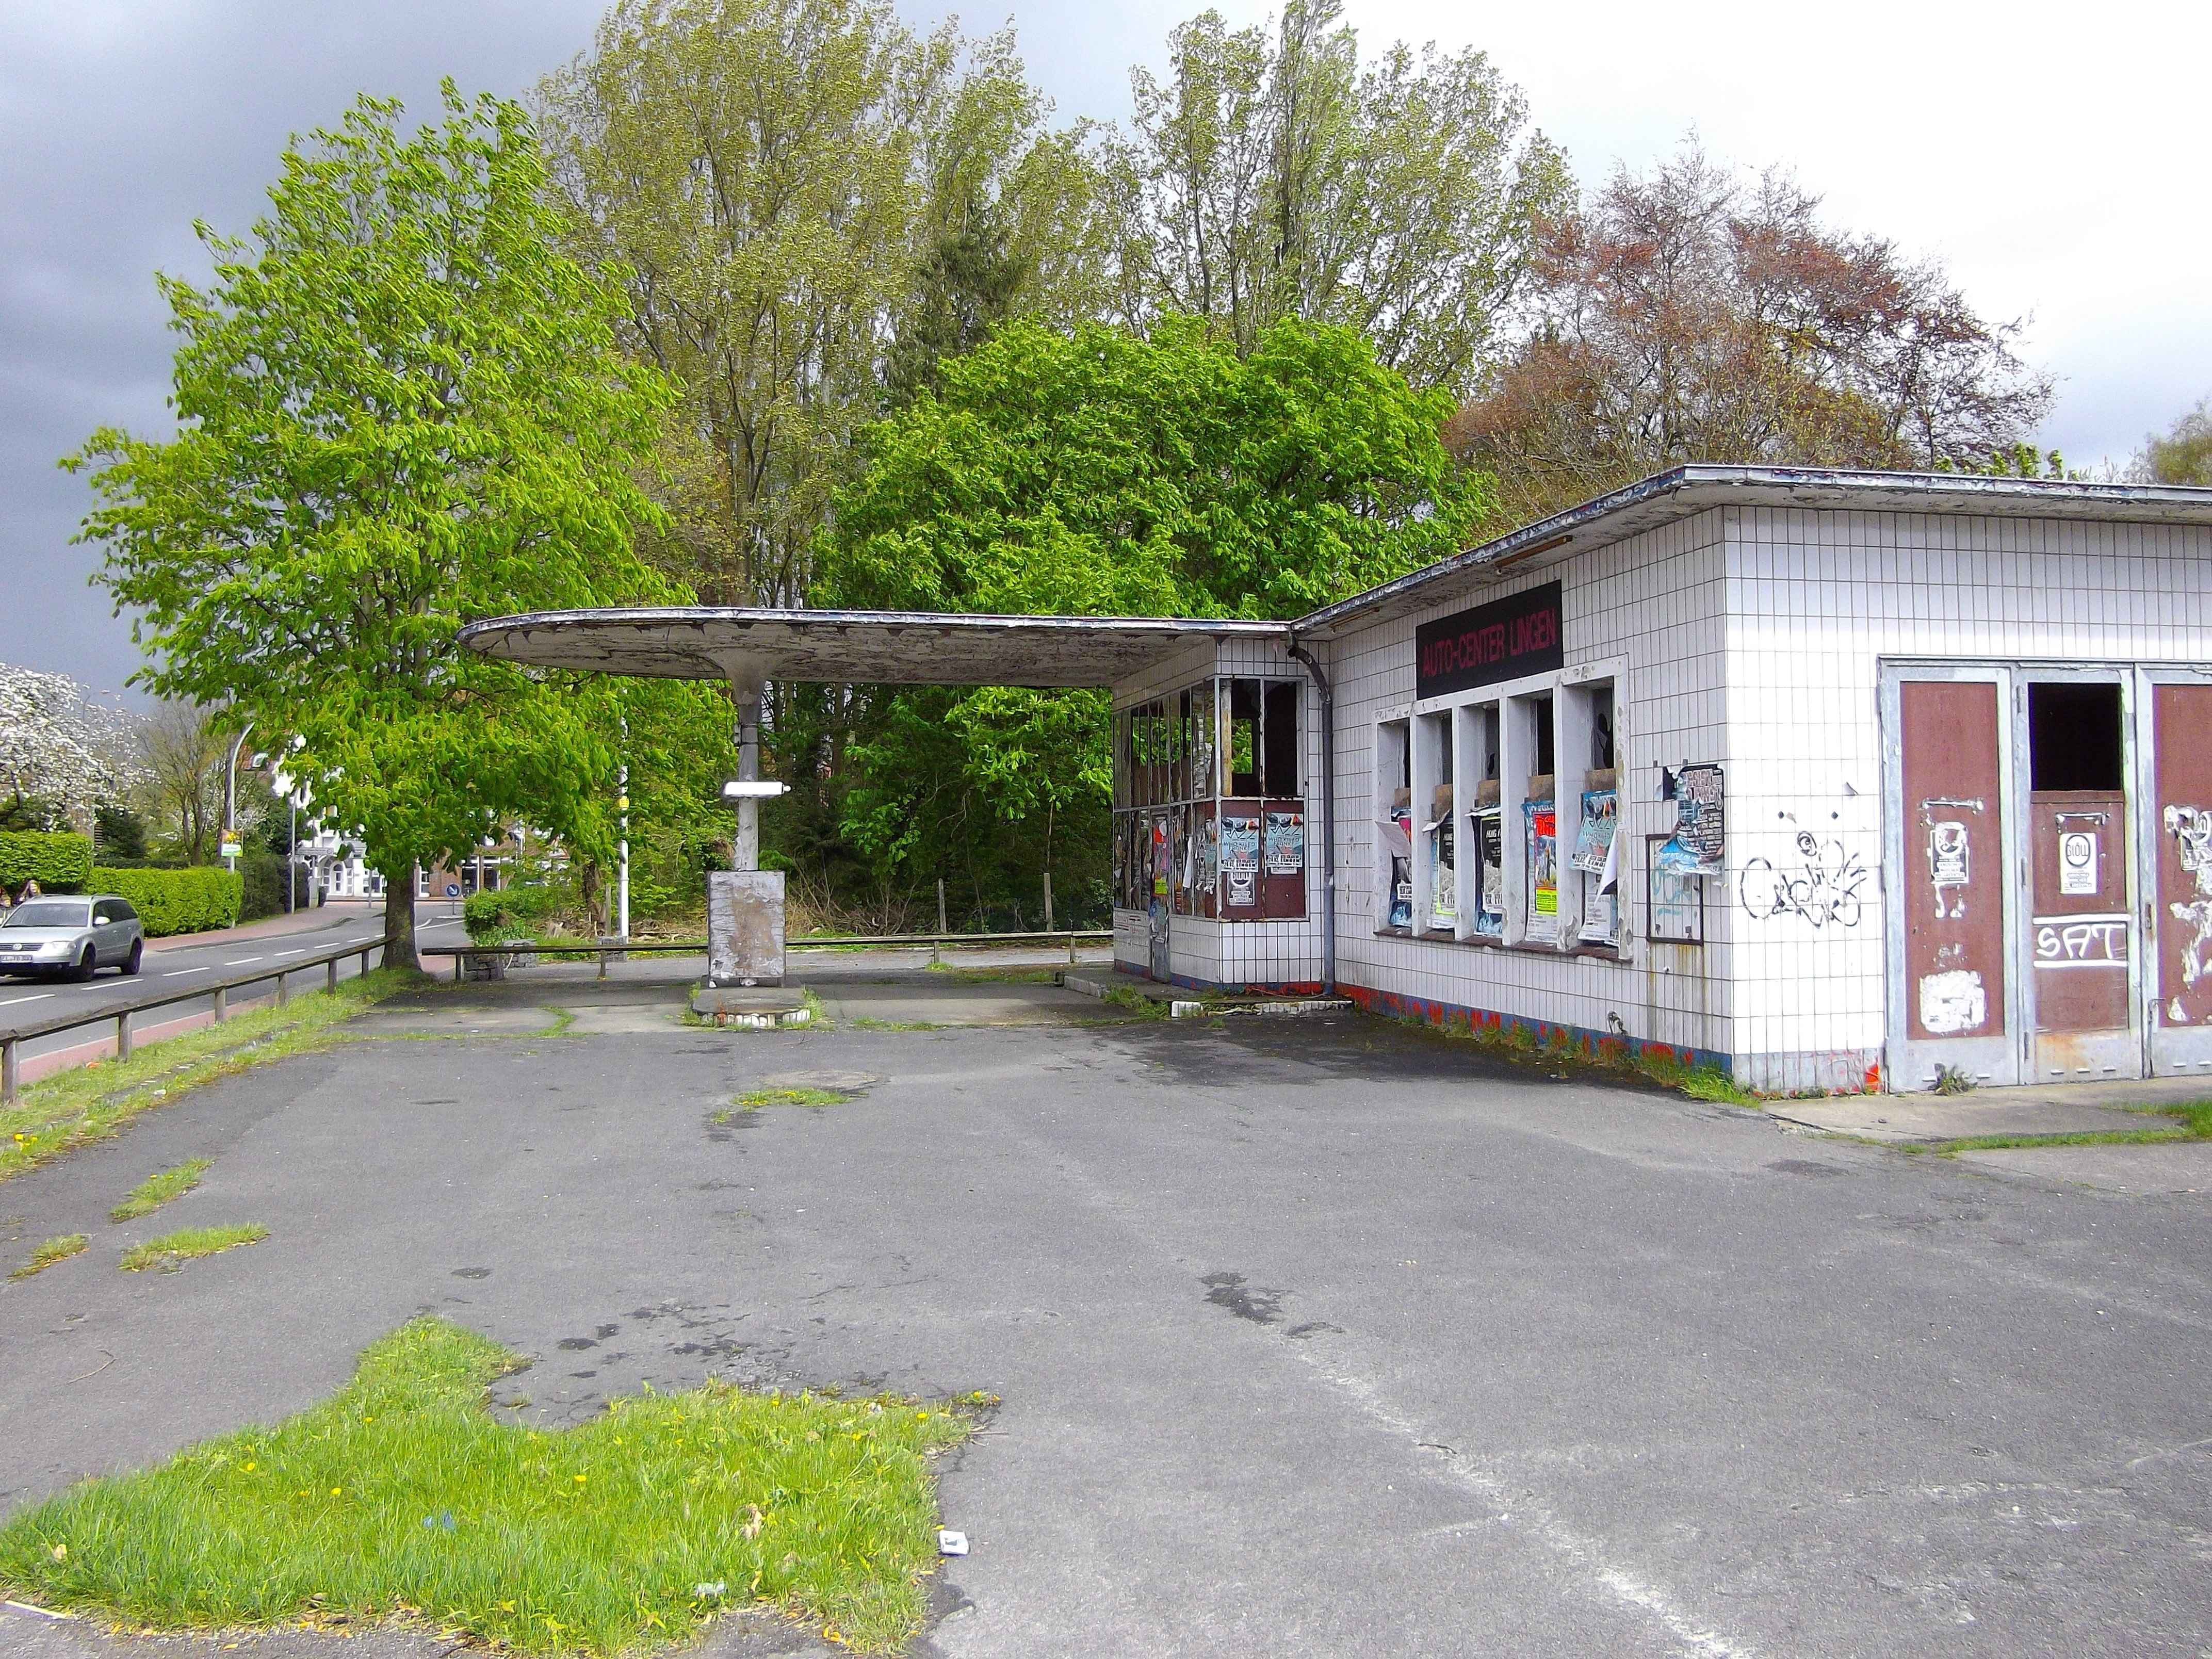
old, home, monument, suburb, abandoned, property, estate, neighbourhood, real estate, historic preservation, residential area, lingen ems, gas stations